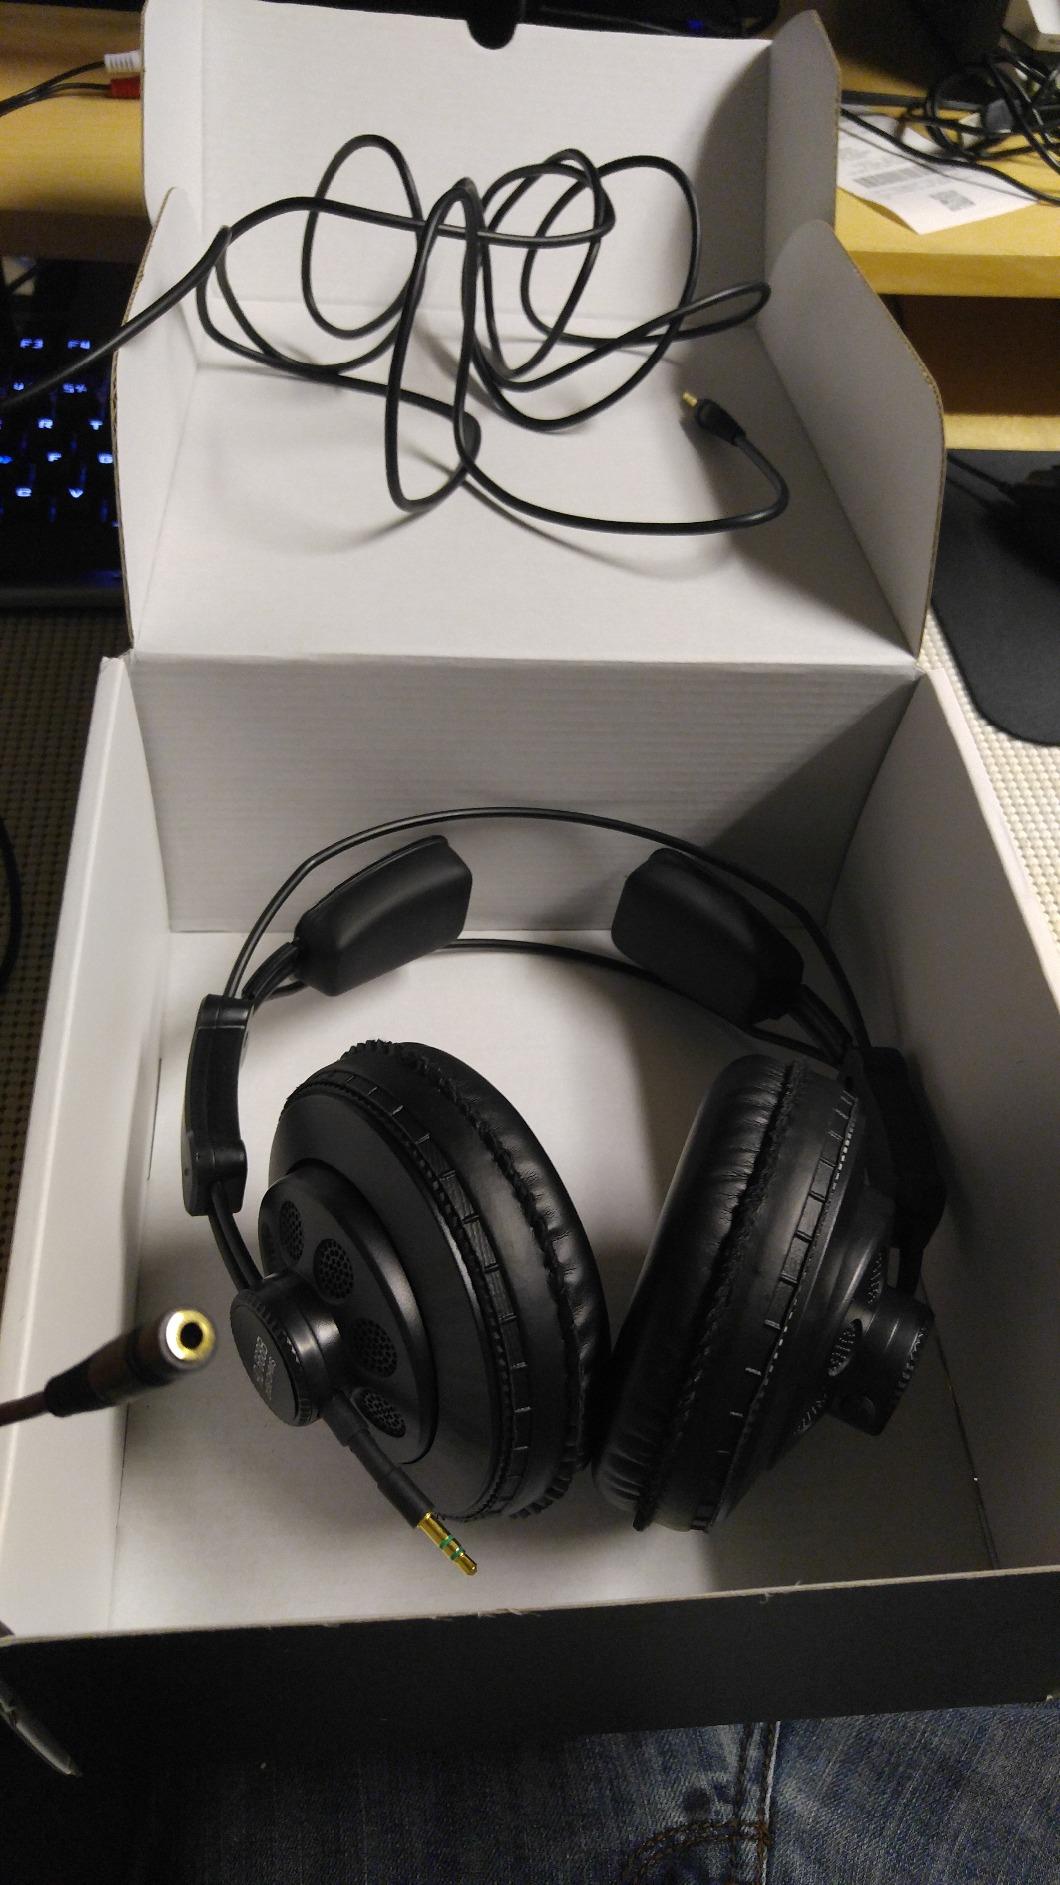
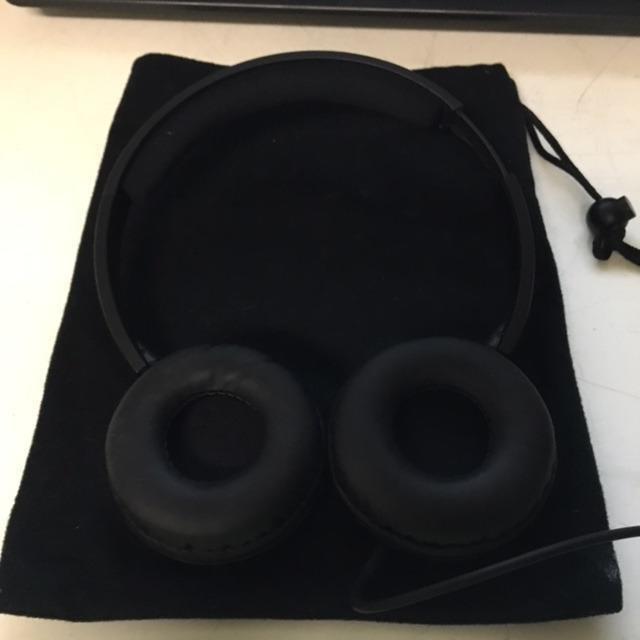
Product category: headphones
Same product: no